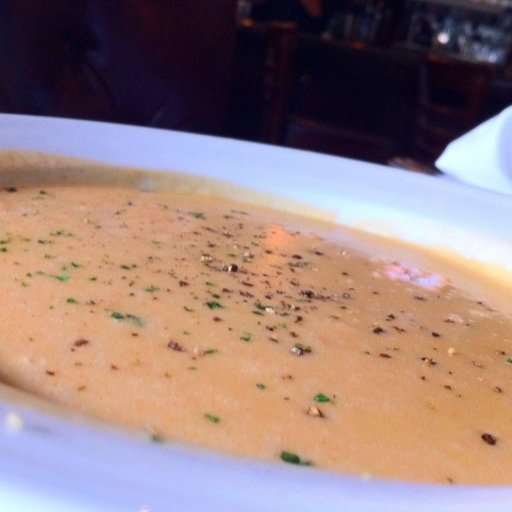
Label: lobster_bisque